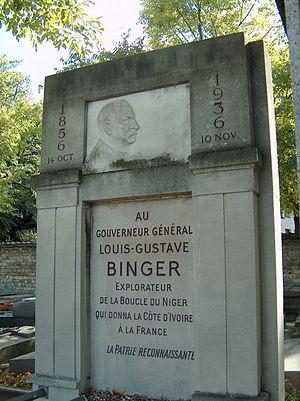
Louis-Gustave Binger, né le 14 octobre 1856 à Strasbourg et mort le 10 novembre 1936 à L'Isle-Adam, est un officier, explorateur de l’Afrique de l'Ouest et administrateur colonial français.